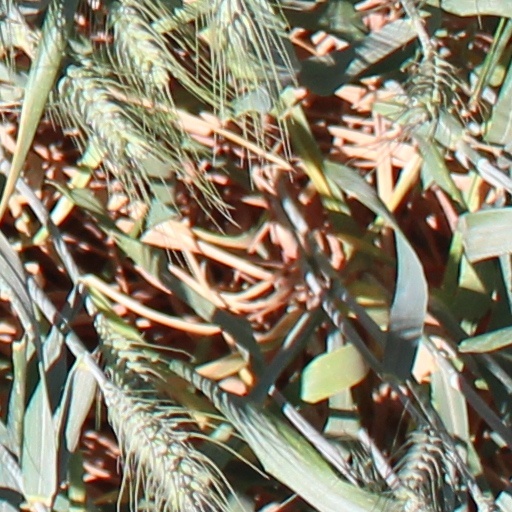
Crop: wheat